10th century in Lebanon

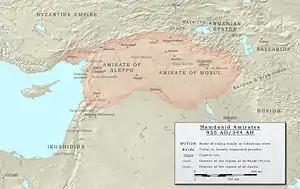
Map of the Hamdanid domains at their greatest extent, ca. 955

In Tripoli, 357 AH corresponding to the year 968 AD, there was a revolution against the Ikhshidid rule as a result of the tyranny of the governor, Abu al-Hasan Ahmed bin Ghurair al-Arghli, and his injustice and cruelty in the treatment of the people. It is known that Tripoli was affiliated at the time to the Wilayat of Damascus, and that the Damascene wali is the one who appoints the governor of Tripoli. The people expelled the ruler from the city, so he settled in the and fortified it, and the residents of Tripoli became without a ruler or an Amir. And in the meantime, the Byzantine Emperor Nikephoros Phocas II arrived in Tripoli in his campaign on the Levant in an attempt to take it from the Muslims, where he had seized the north of the country, including Arqa. Where he arrested Abu Al-Hassan bin Ghurair Al-Arghli and took all his money, then he went to Tripoli and went down to it on the day of Eid Al-Adha and stayed in it that night and burned its territory and returned to the coastal countries.